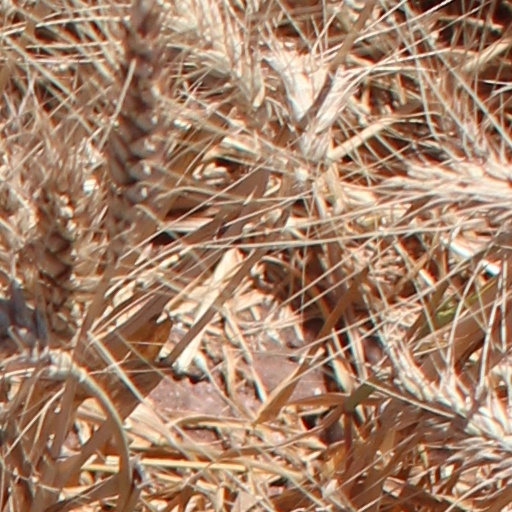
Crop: wheat